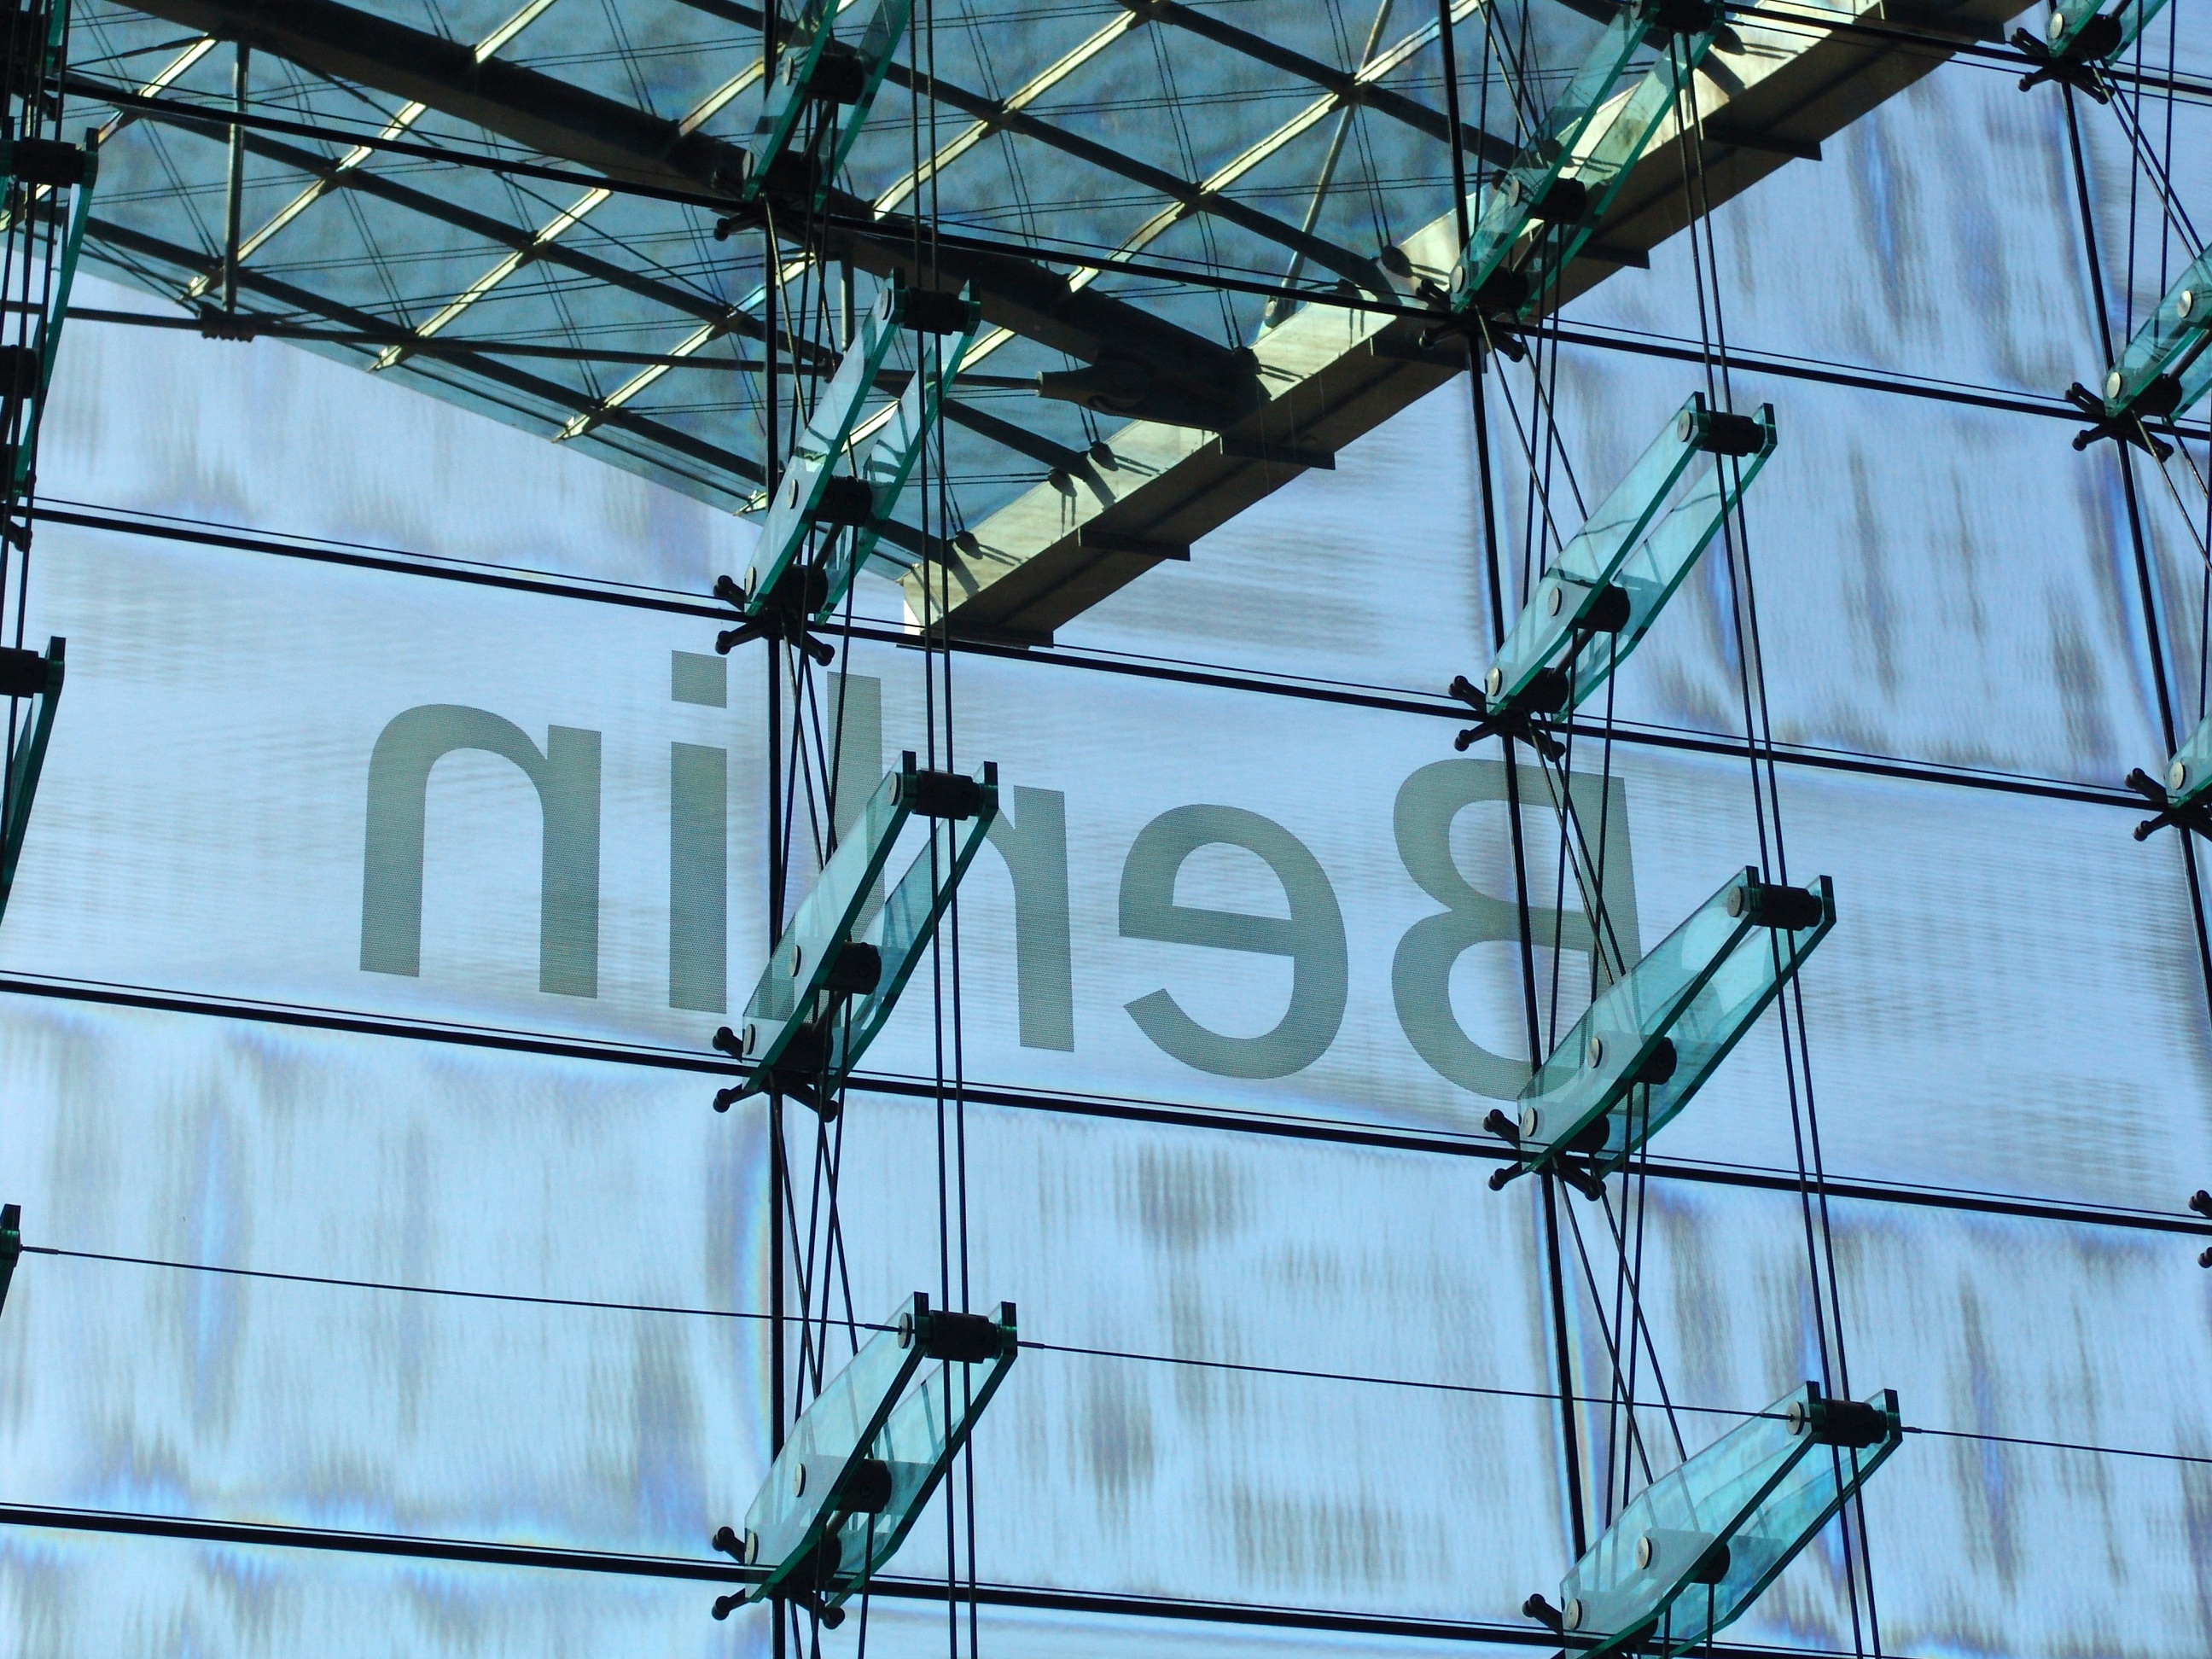
window, glass, line, mast, facade, blue, electricity, net, berlin, scaffolding, central station, glass facades, discs, glass dome